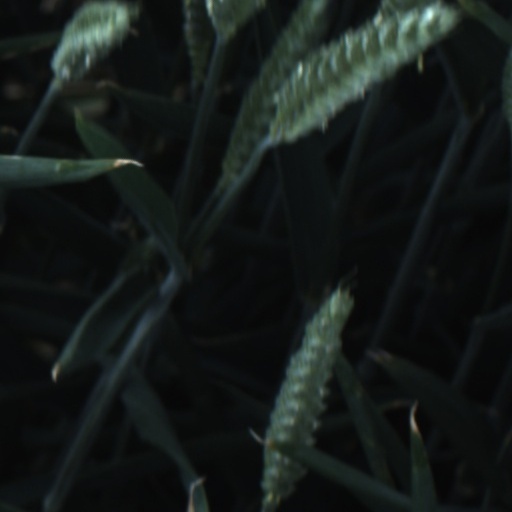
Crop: wheat